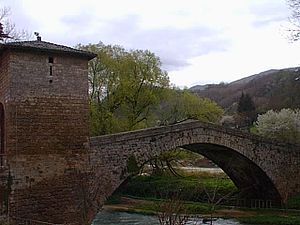
Aniene
Bro i Subiaco.
Aniene er en flod i Lazio i Italien. Den strømmer ned fra bjergene ved Trevi nel Lazio og vestover forbi Subiaco, Vicovaro og Tivoli, før den munder ud i Tiberen. I antikken havde romerske akvadukter sine kilder enten fra Aniene eller fra tilløbende vandløb.